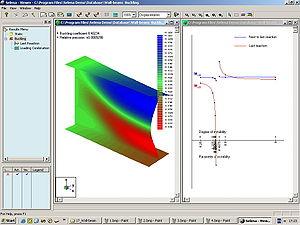
Un pont est une construction qui permet de franchir un obstacle naturel ou artificiel en passant par-dessus. Le franchissement supporte le passage d'humains et de véhicules dans le cas d'un pont routier, ou d'eau dans le cas d'un aqueduc. On désigne également comme écoduc ou écopont, des passages construits ou « réservés » dans un milieu aménagé, pour permettre aux espèces animales, végétales, fongiques, etc. de traverser des obstacles construits par l'être humain ou résultant de ses activités. Les ponts font partie de la famille des ouvrages d'art. Leur construction relève du génie civil.
Un ingénieur calcul aussi appelé ingénieur calcul de structure ou ingénieur calcul mécanique est un ingénieur spécialisé dans le calcul de structure, domaine assez vaste pouvant aller du génie civil au génie mécanique en passant par la mécanique des fluides.